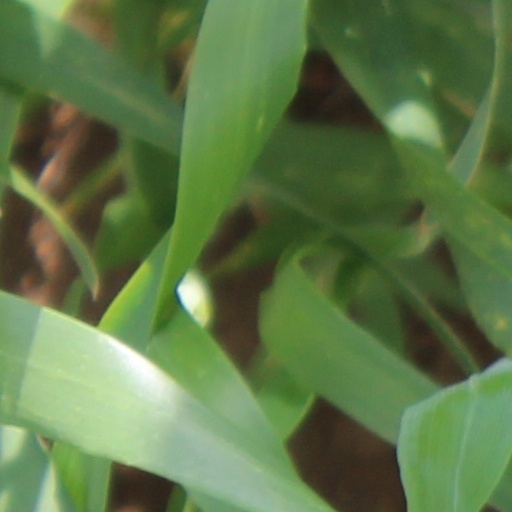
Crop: wheat